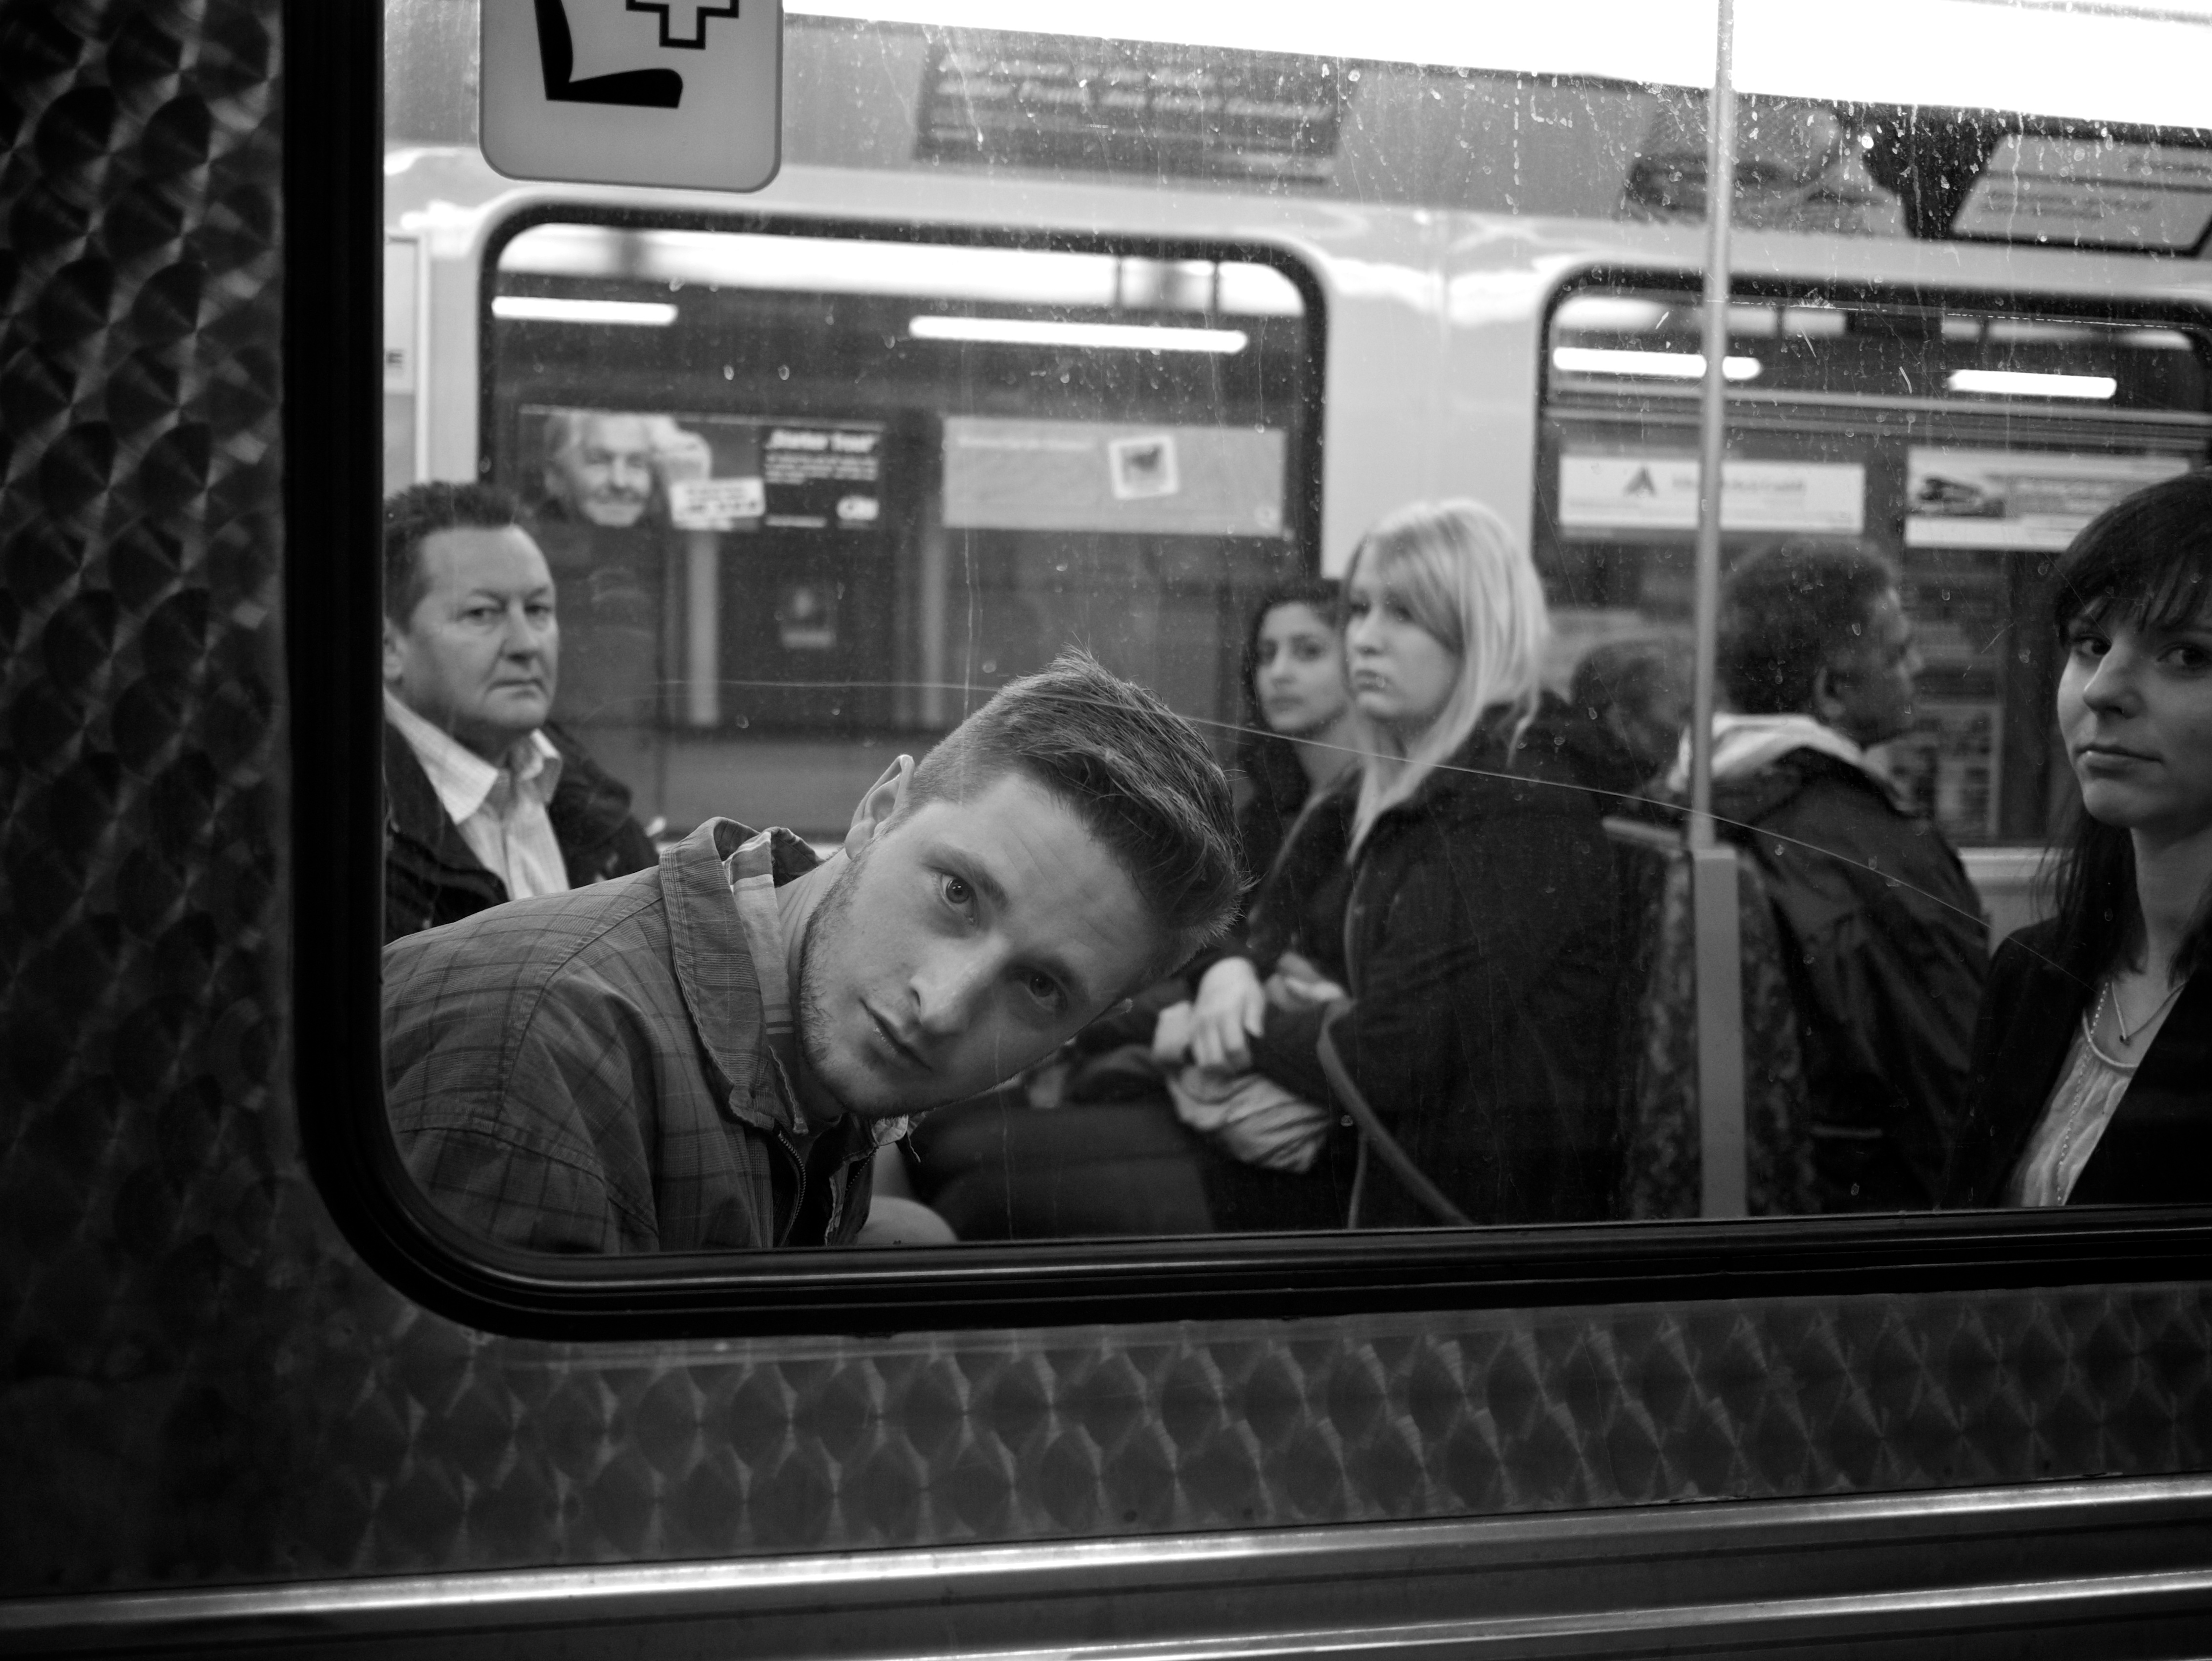
black and white, people, white, street, photography, ebook, transport, vehicle, training, black, monochrome, public transport, streetphotography, flickr, thomas, video, olympus, omd, fuji, leica, monochrom, leuthard, hcb, thomasleuthard, monochrome photography